Florence E. Allen

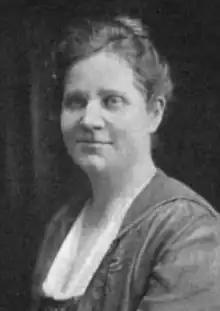
1919

Florence Ellinwood Allen (March 23, 1884 – September 12, 1966) was a United States federal judge on the United States Court of Appeals for the Sixth Circuit from 1934-1959. Allen served on the Supreme Court of Ohio from 1922 until 1934. She was the first woman to serve on a state supreme court, and the second woman to serve as a United States federal judge. In 2005, she was inducted into the National Women's Hall of Fame.